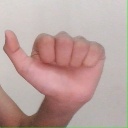
अक्षर: त